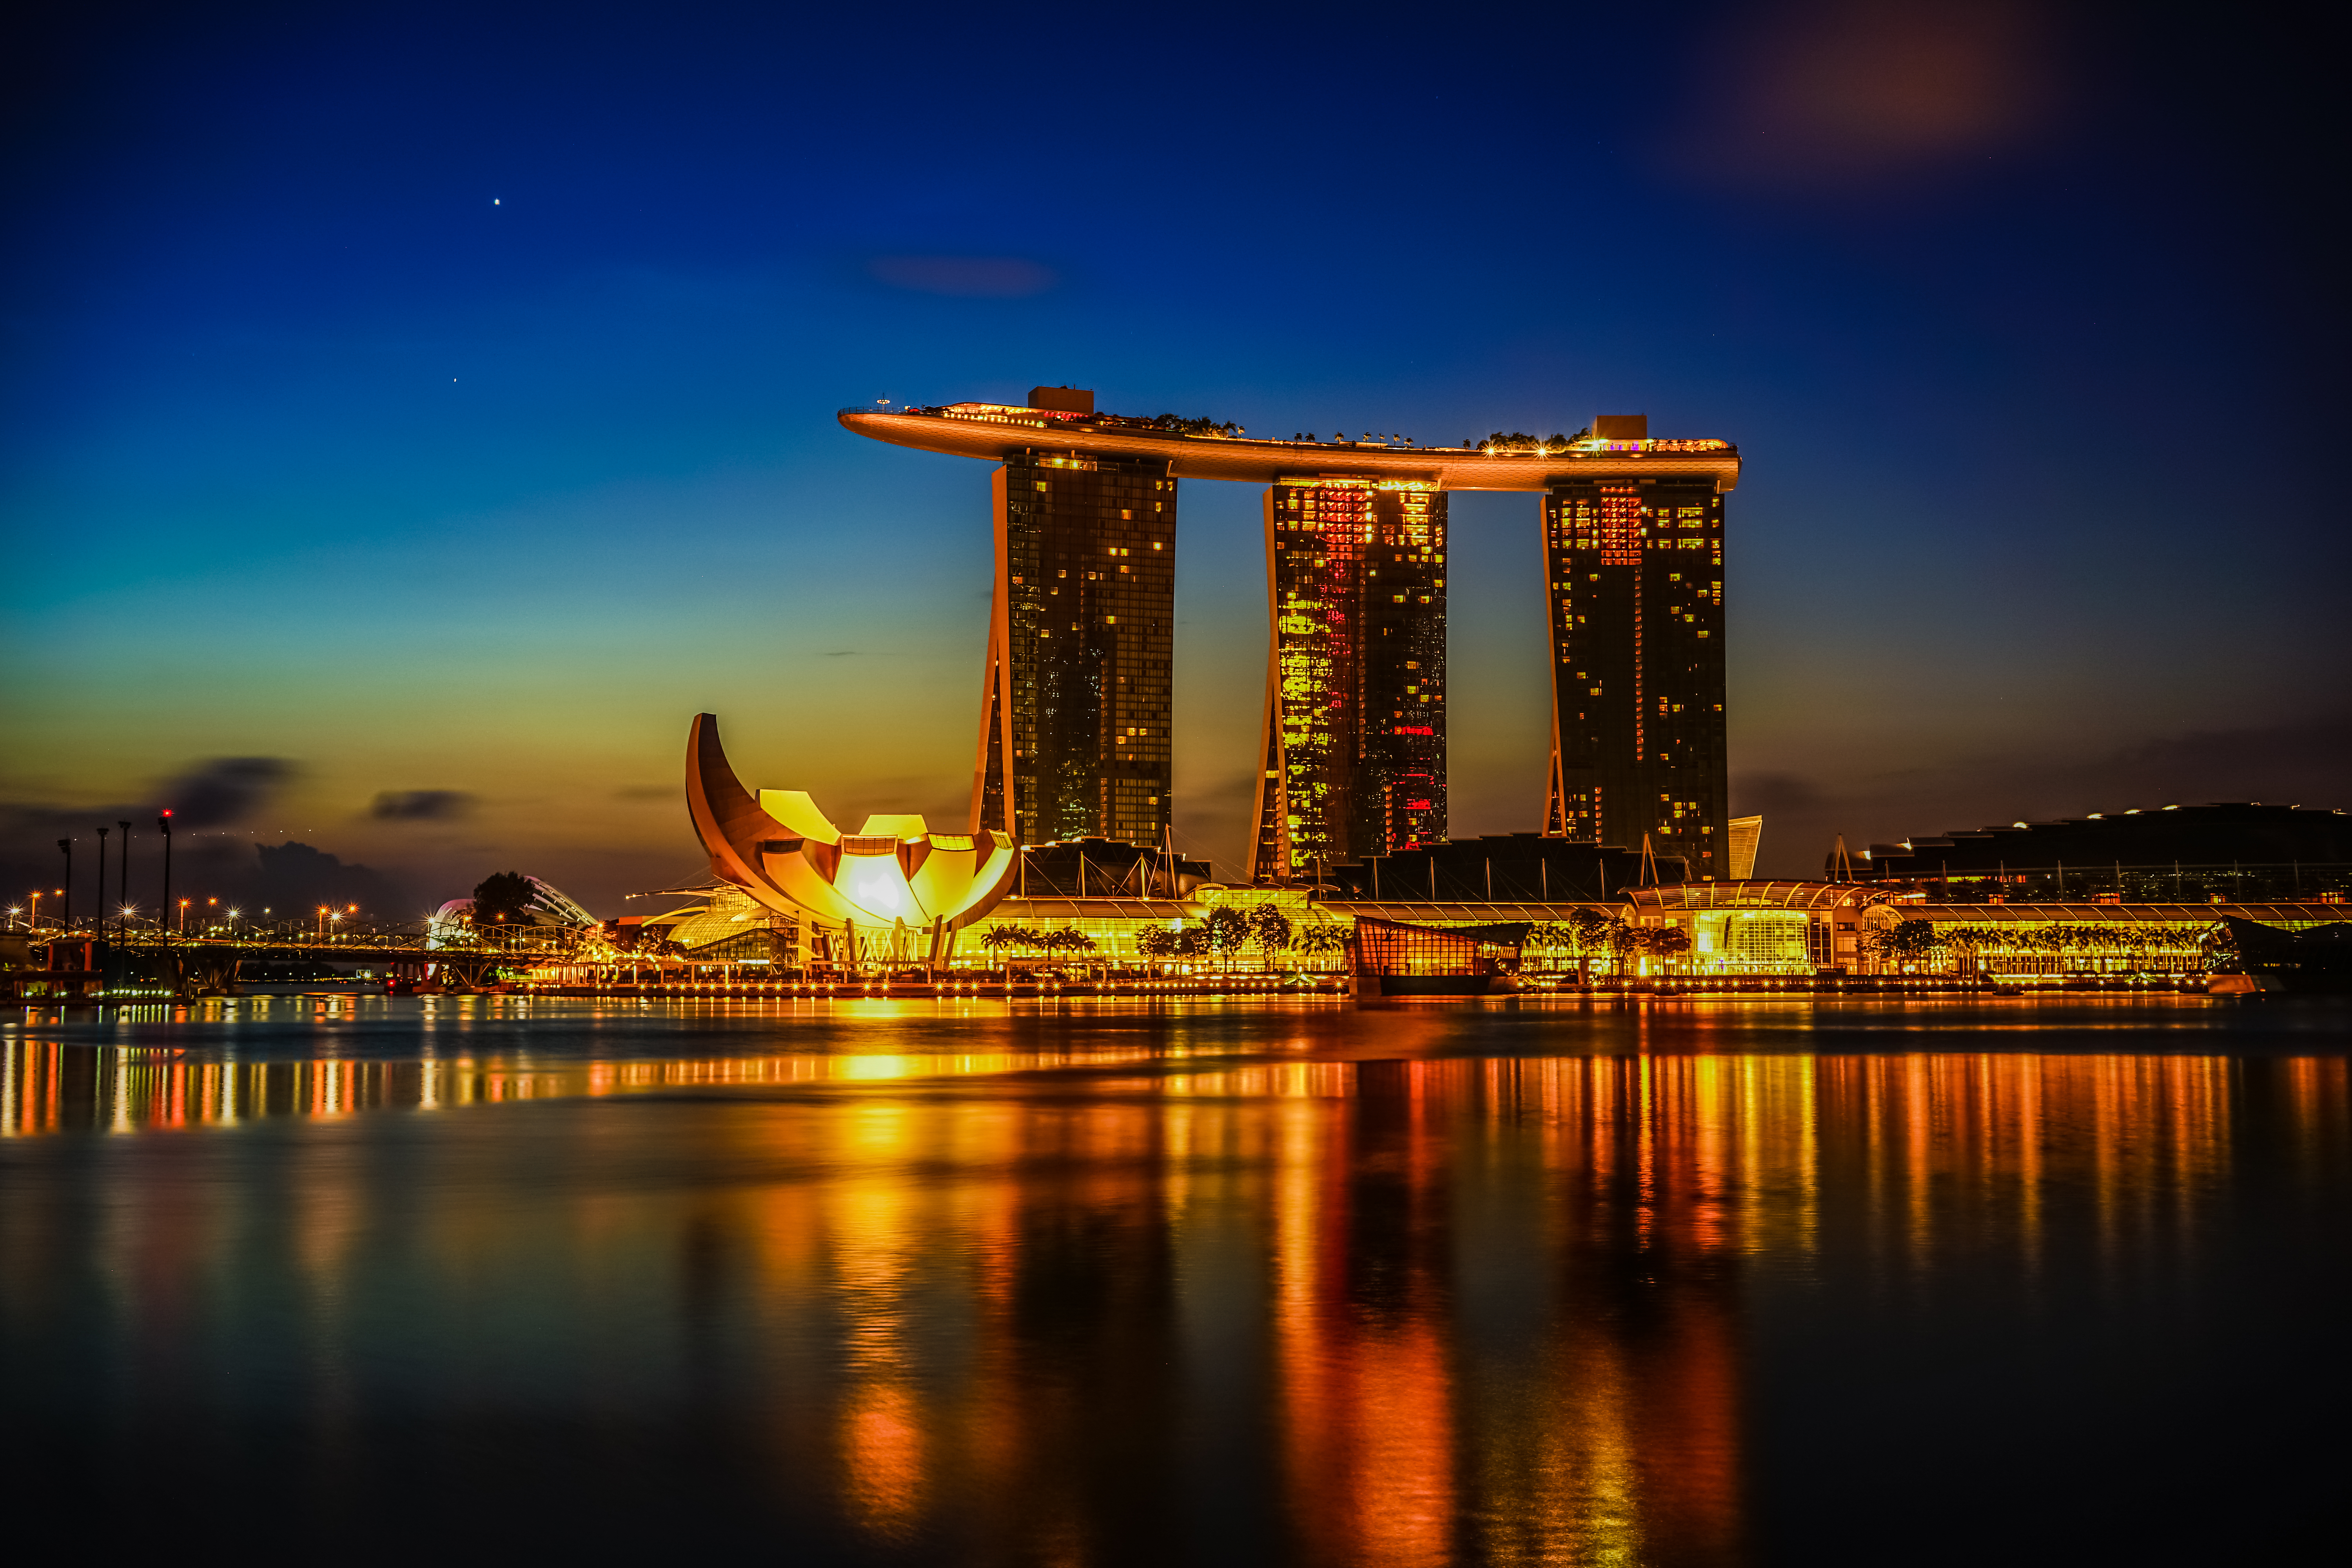
horizon, light, sunrise, sunset, bridge, skyline, night, morning, dawn, city, cityscape, dusk, evening, reflection, landmark, darkness, gold, longexposure, le, singapore, marinabay, mbs, ilce7m2, morningdawn, atdawn, marinabaysands, fe35mmf28za, esplanadetheatre